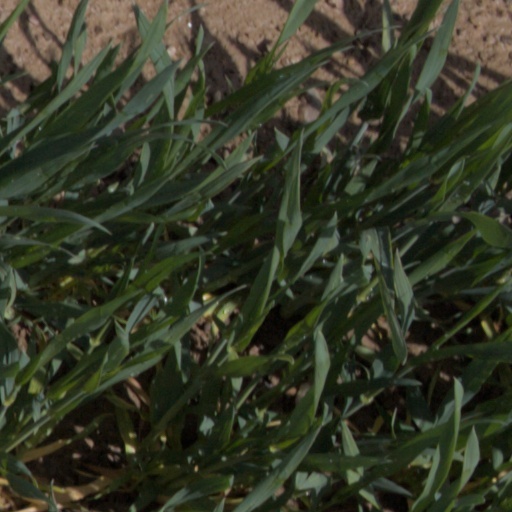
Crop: wheat